Gregor Amann

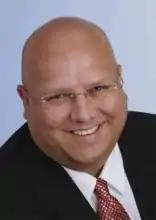
Gregor Amann

Gregor Amann (born 15 August 1962) is a German politician and member of the SPD.